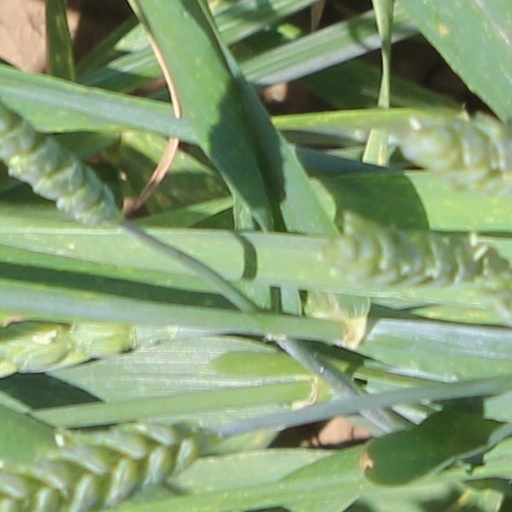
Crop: wheat